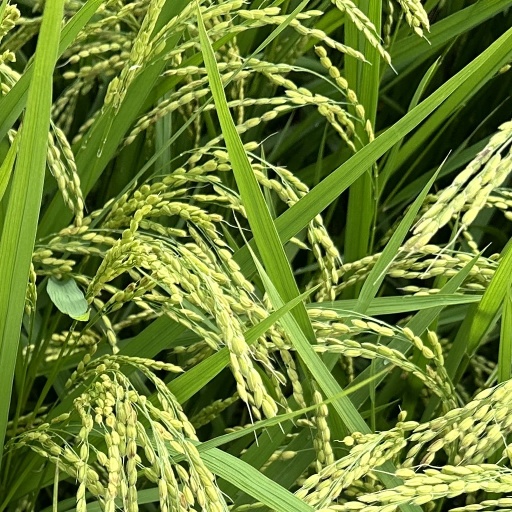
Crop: rice